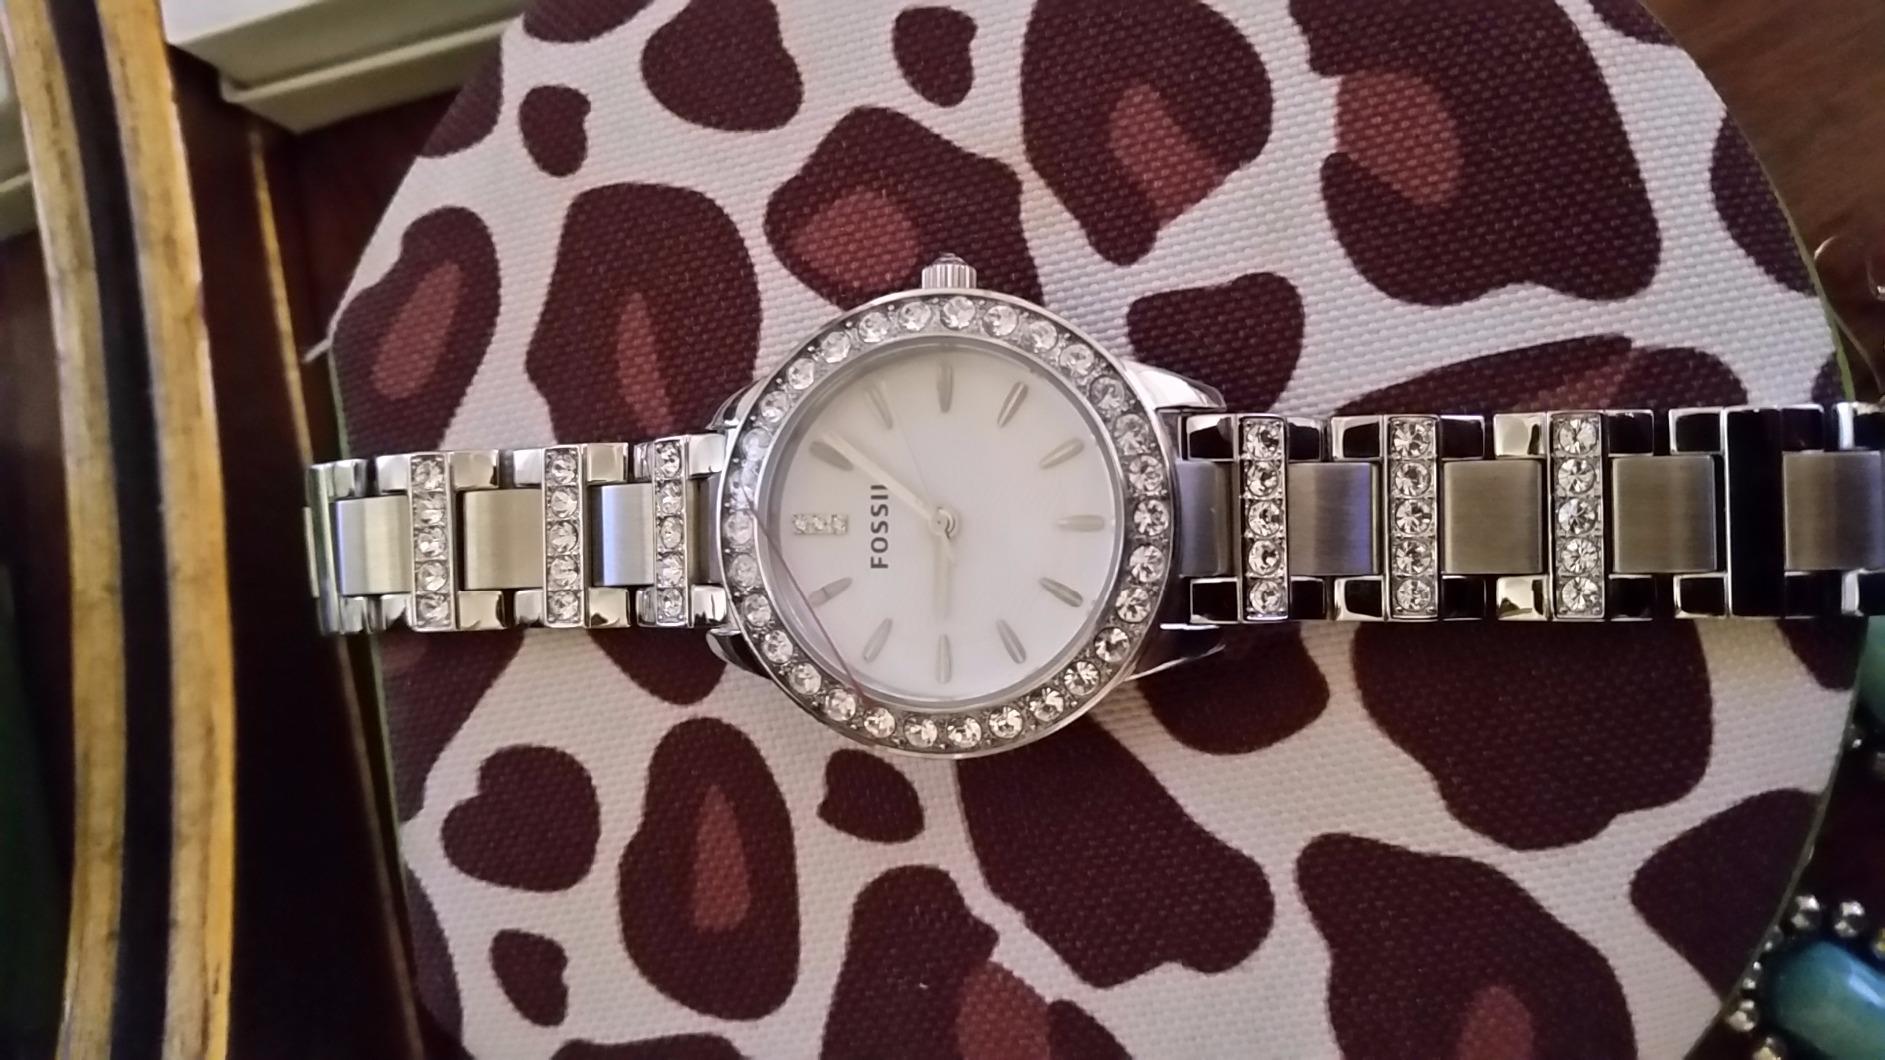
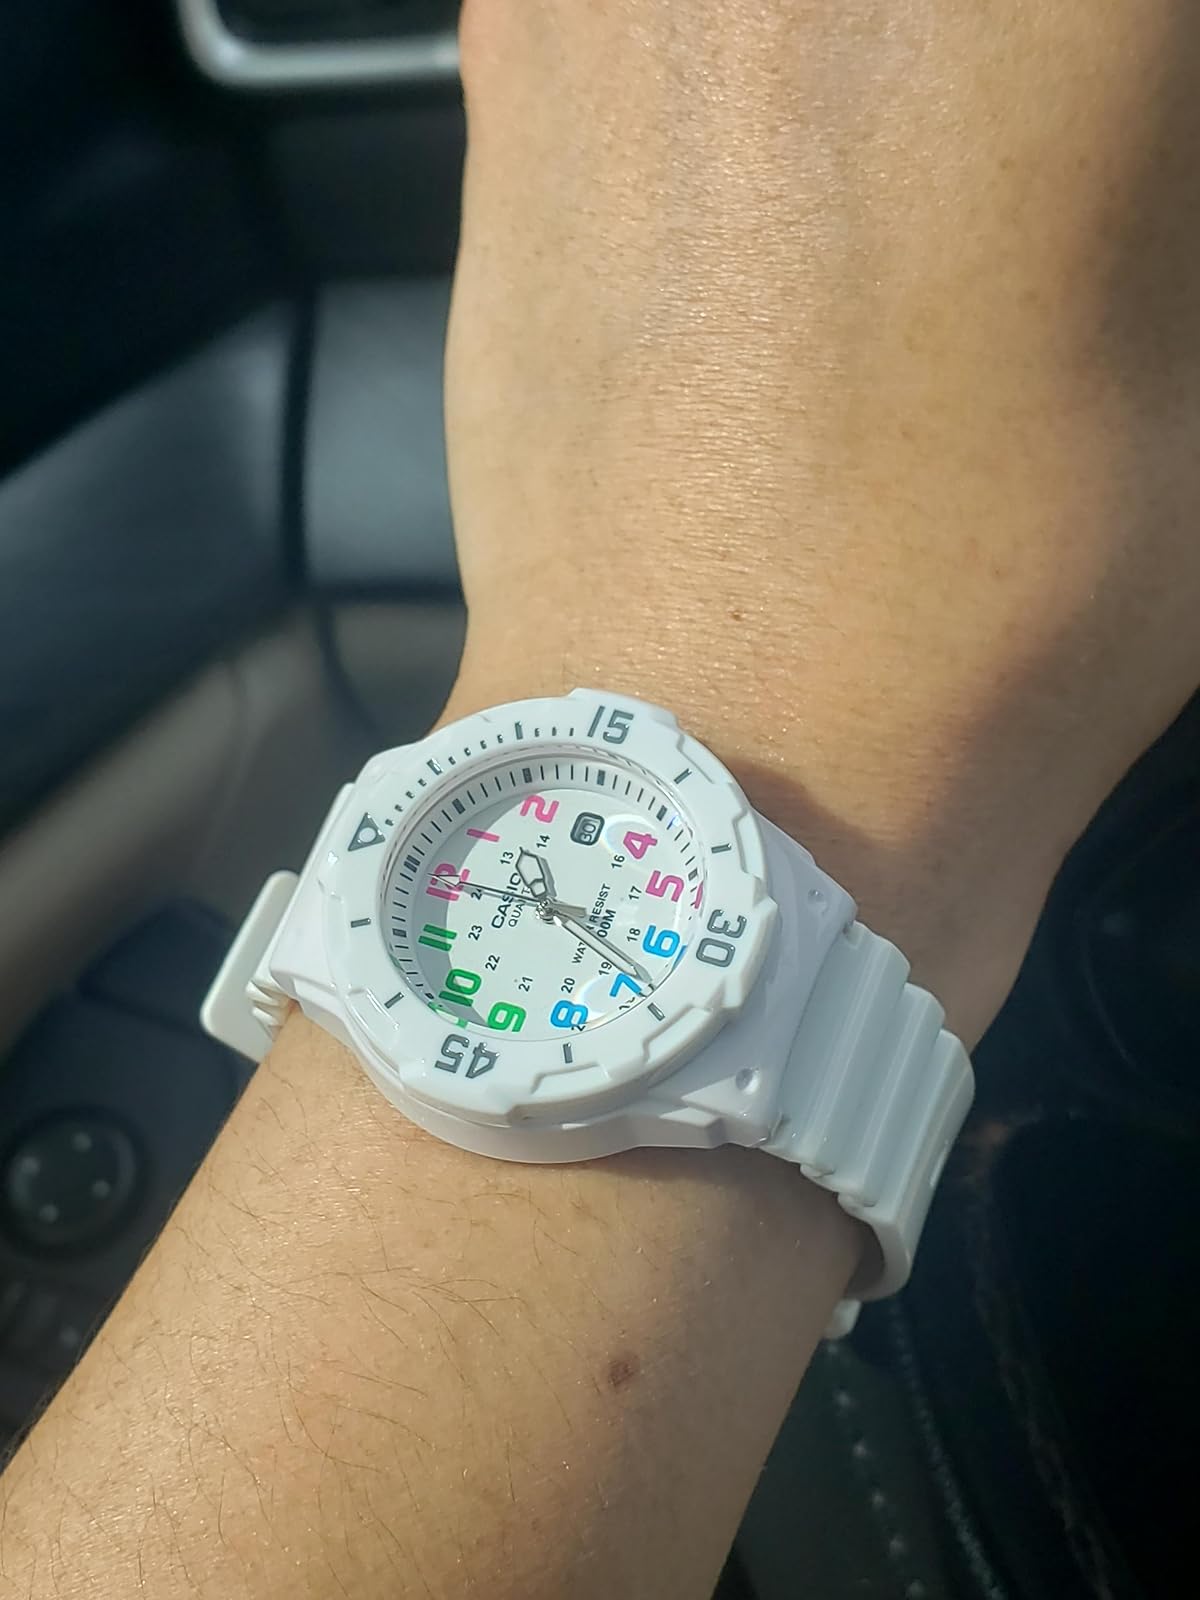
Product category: accessories_watch
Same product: no